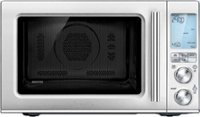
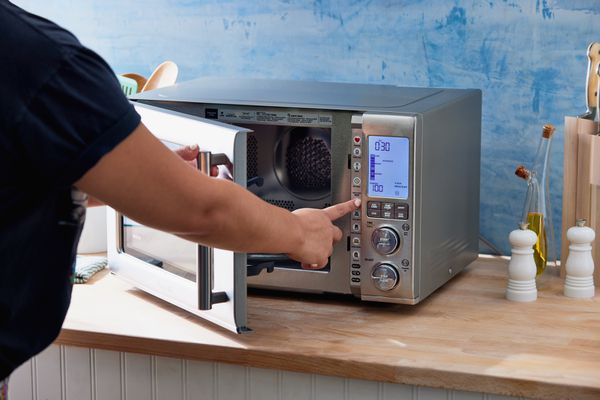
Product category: misc
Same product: yes